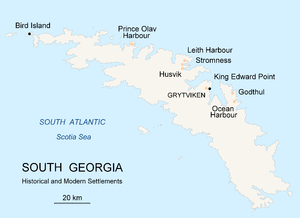
Godthul est une baie située sur la côte nord-ouest de la Géorgie du Sud. Longue de 1,6 km, elle a été utilisée comme port et dépôt par les chasseurs de baleines norvégiens. Son nom signifie « bonne anse » en norvégien; nom qui a été donné par les hommes y travaillant et qui vient d'une baie située sur l'île de Veierland.
L’invasion de la Géorgie du Sud, également connue sous le nom de bataille de Grytviken, a lieu le 3 avril 1982, lorsque les forces navales argentines prennent le contrôle de la côte orientale de la Géorgie du Sud après avoir écrasé un petit groupe de Royal Marines basé à Grytviken.